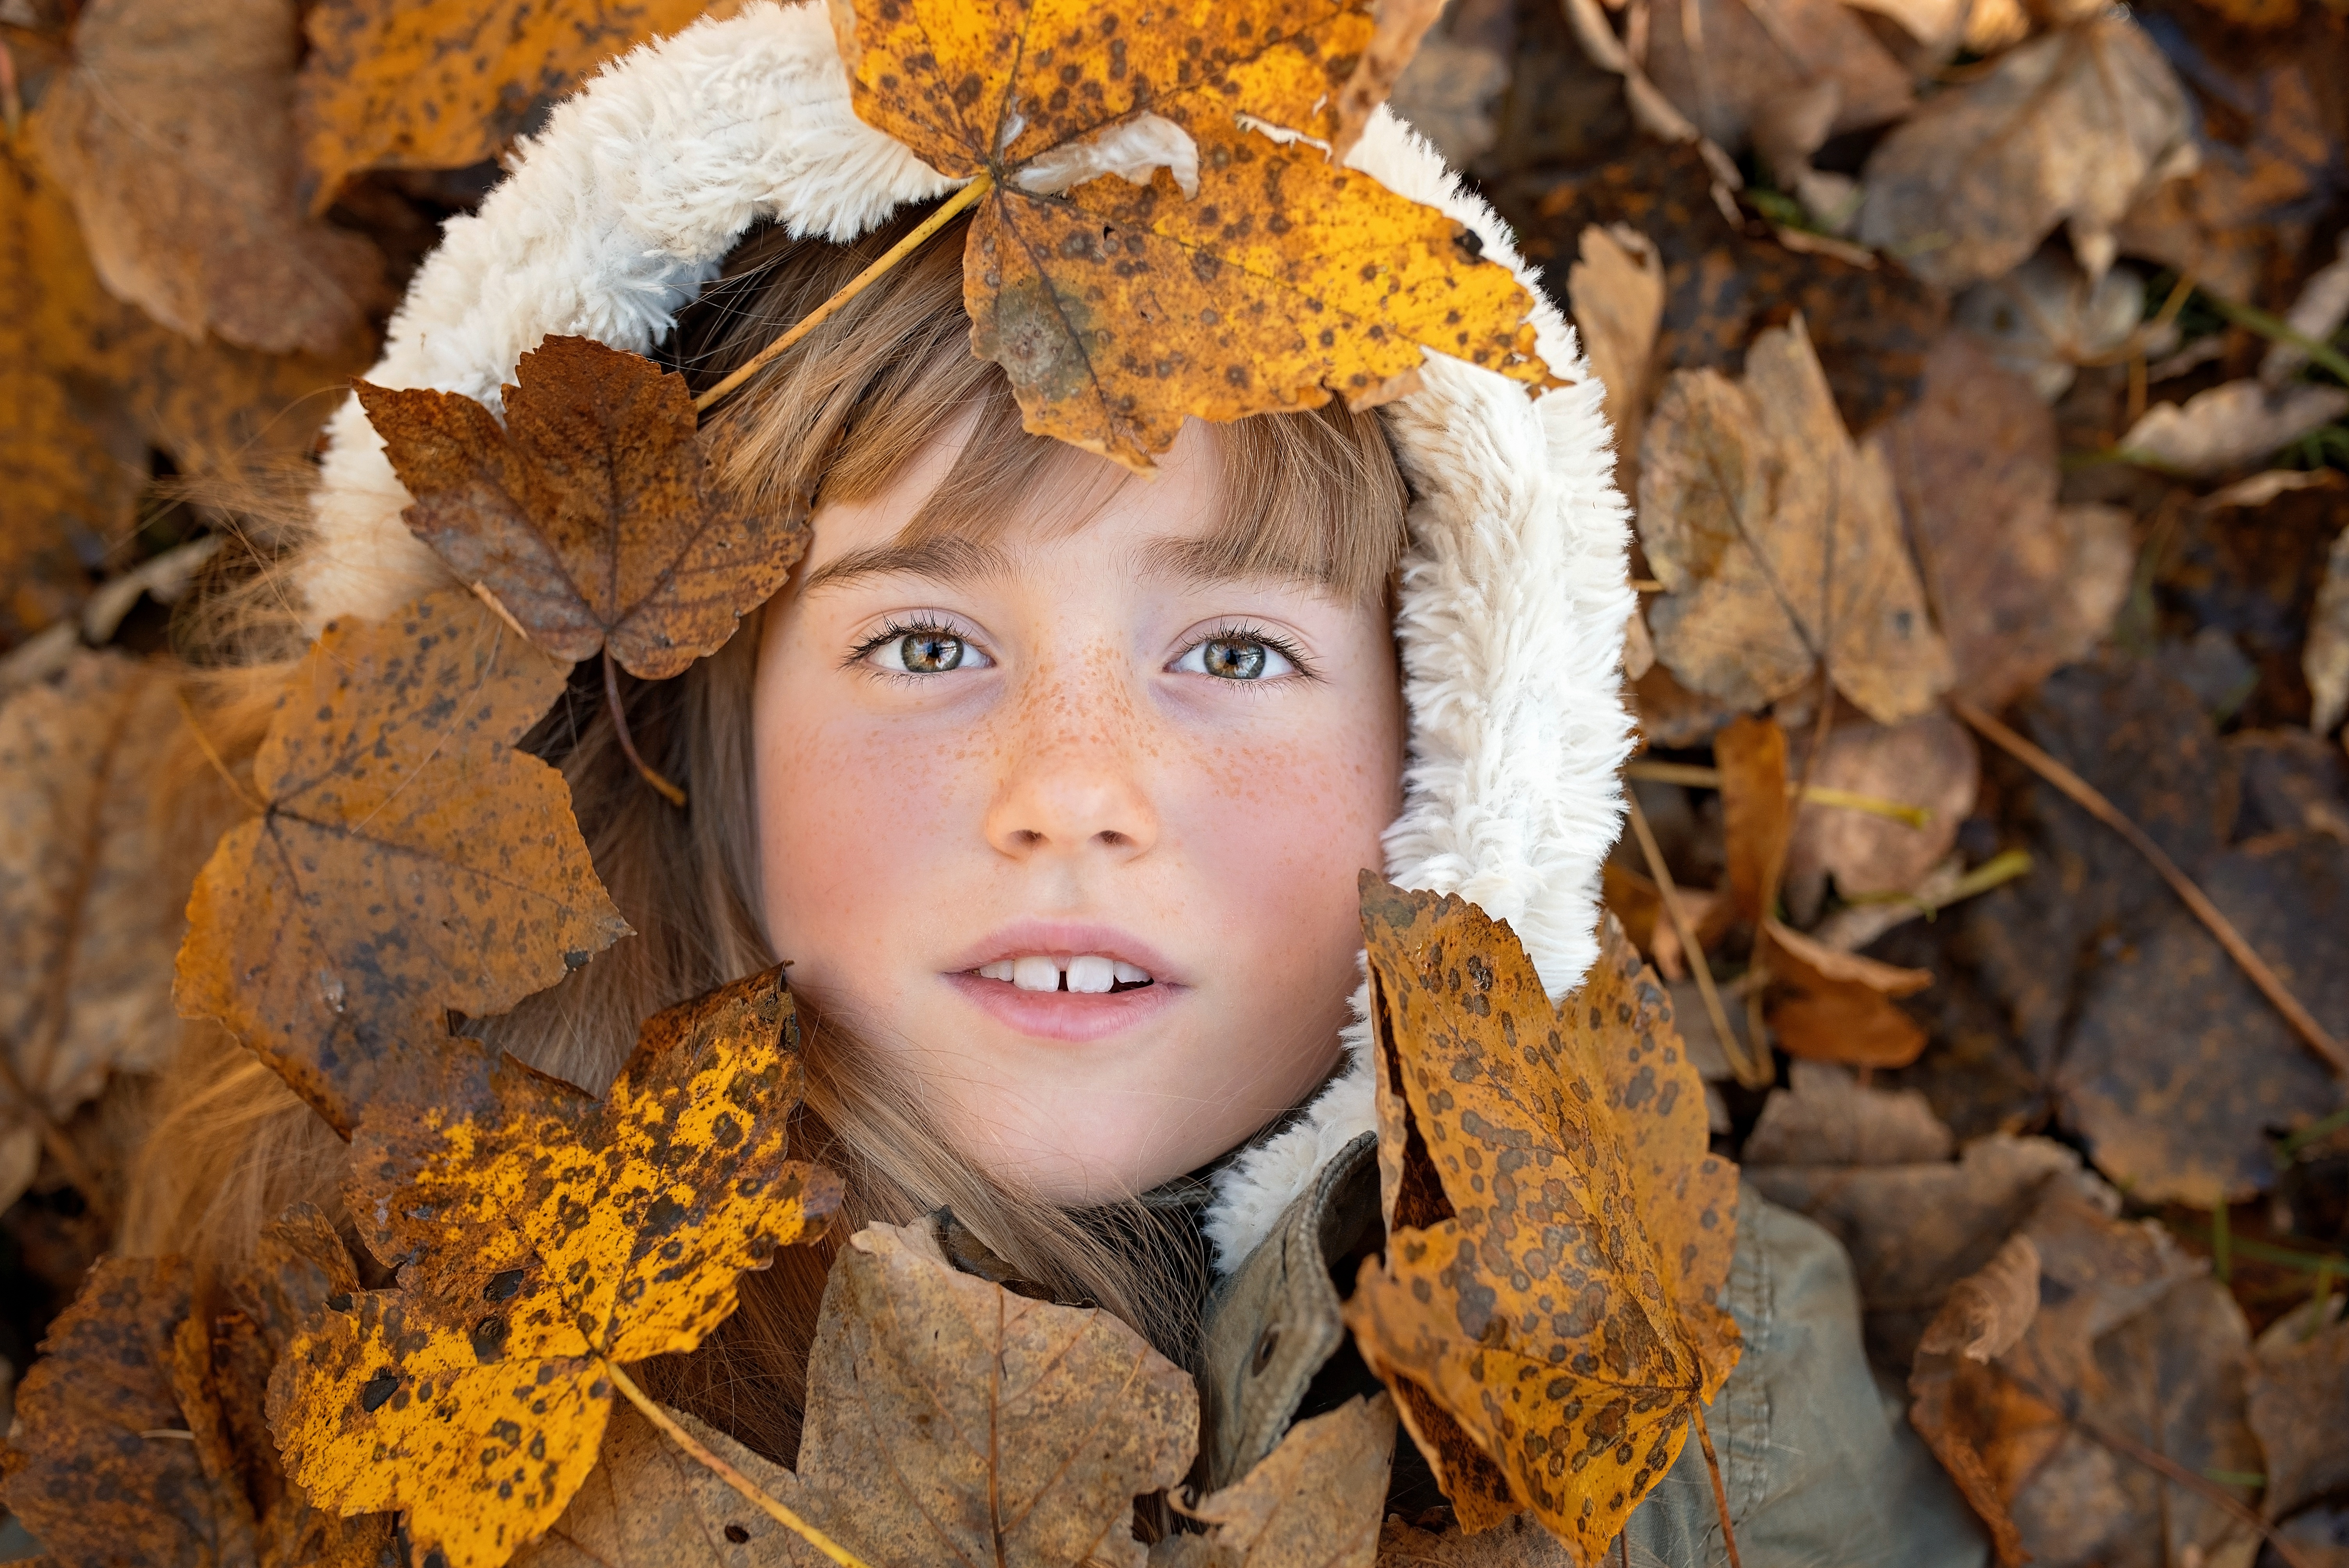
nature, person, people, girl, photography, leaf, flower, view, female, portrait, spring, autumn, child, human, clothing, colorful, close, season, leaves, face, eyes, toddler, head, beauty, out, portrait photography